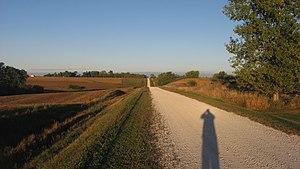
Yellow Springs Township est un township, du comté de Des Moines en Iowa, aux États-Unis.